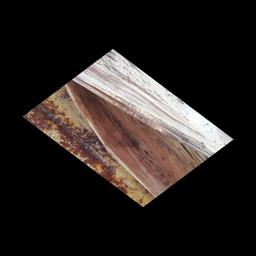
Label: BACTERIAL SOFT ROT